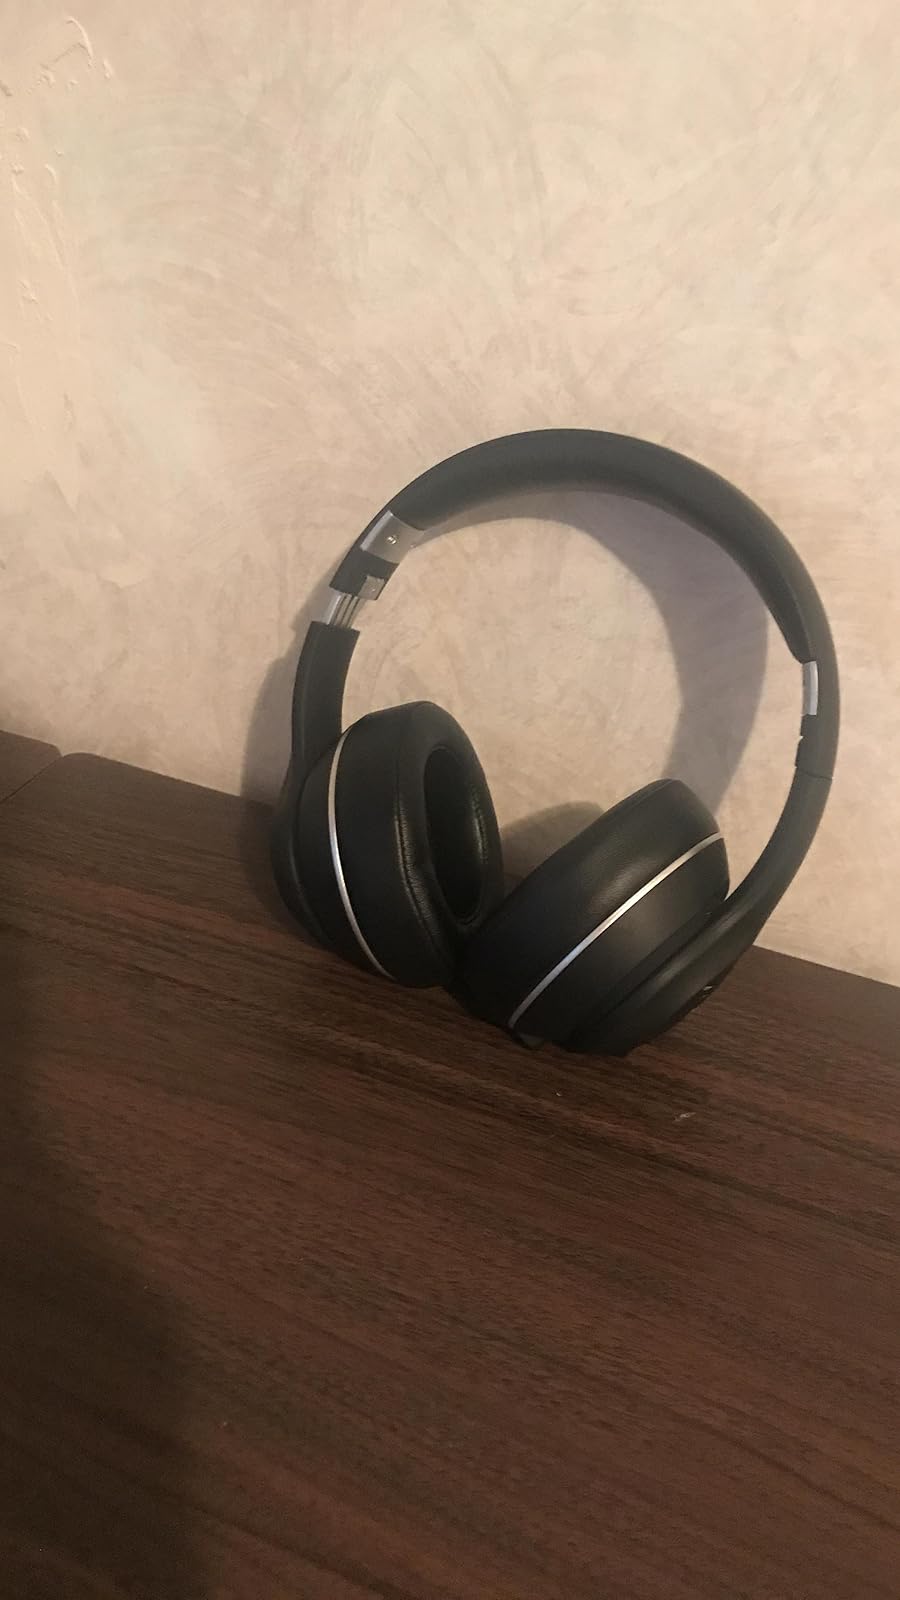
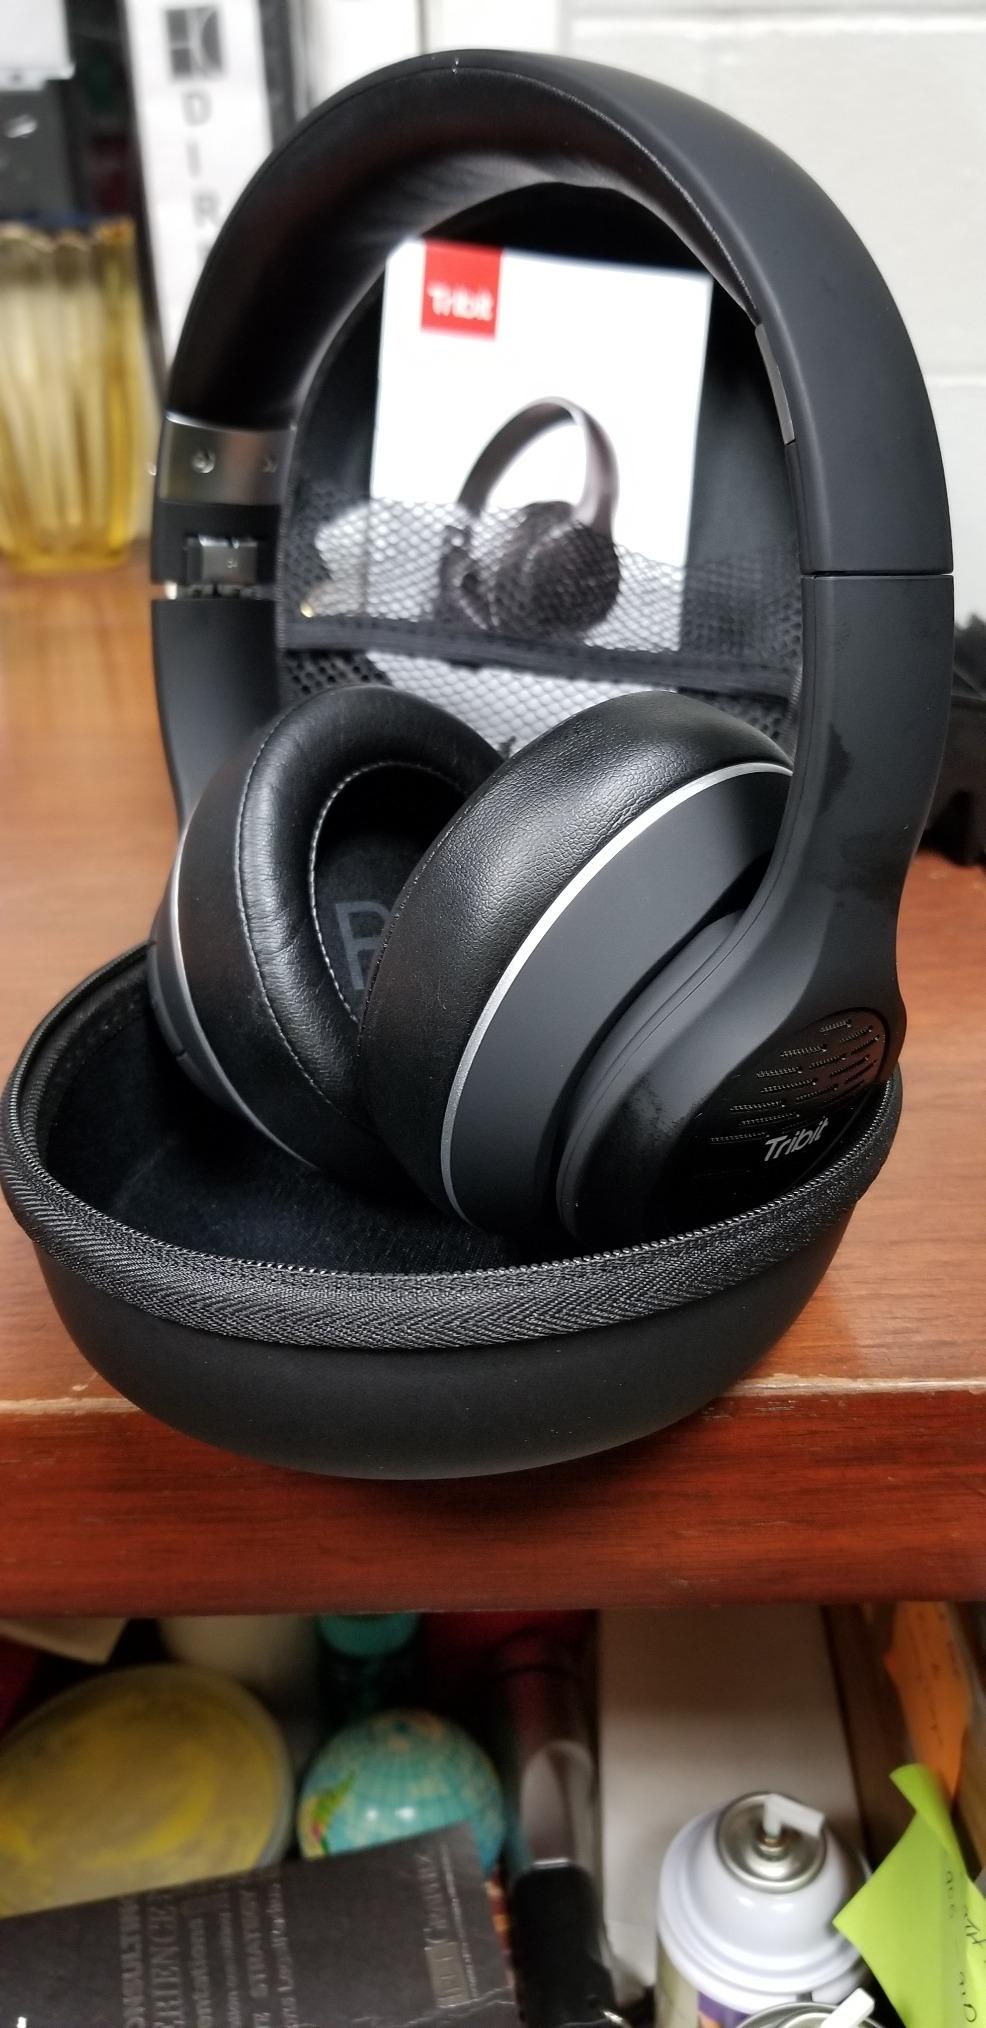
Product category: headphones
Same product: yes